Harbor Hill Moraine

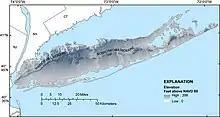
Map of Long Island topography and the generalized glacial moraine locations.

The Harbor Hill Moraine, in the geography of Long Island, forms the northern of two ridges along the "backbone" of Long Island.